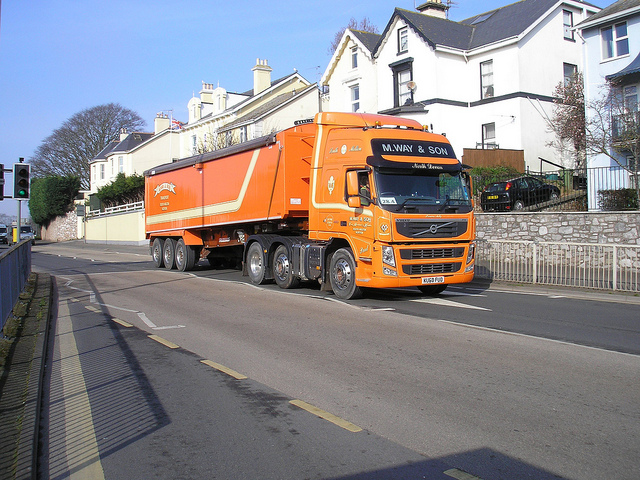
An orange trash truck driving past white houses.

A large orange semi truck on the side of a road.

A large orange semi truck drives through a residential area.

An orange semi truck traveling along a roadway.

A waste container truck drives down a road in a residential area.